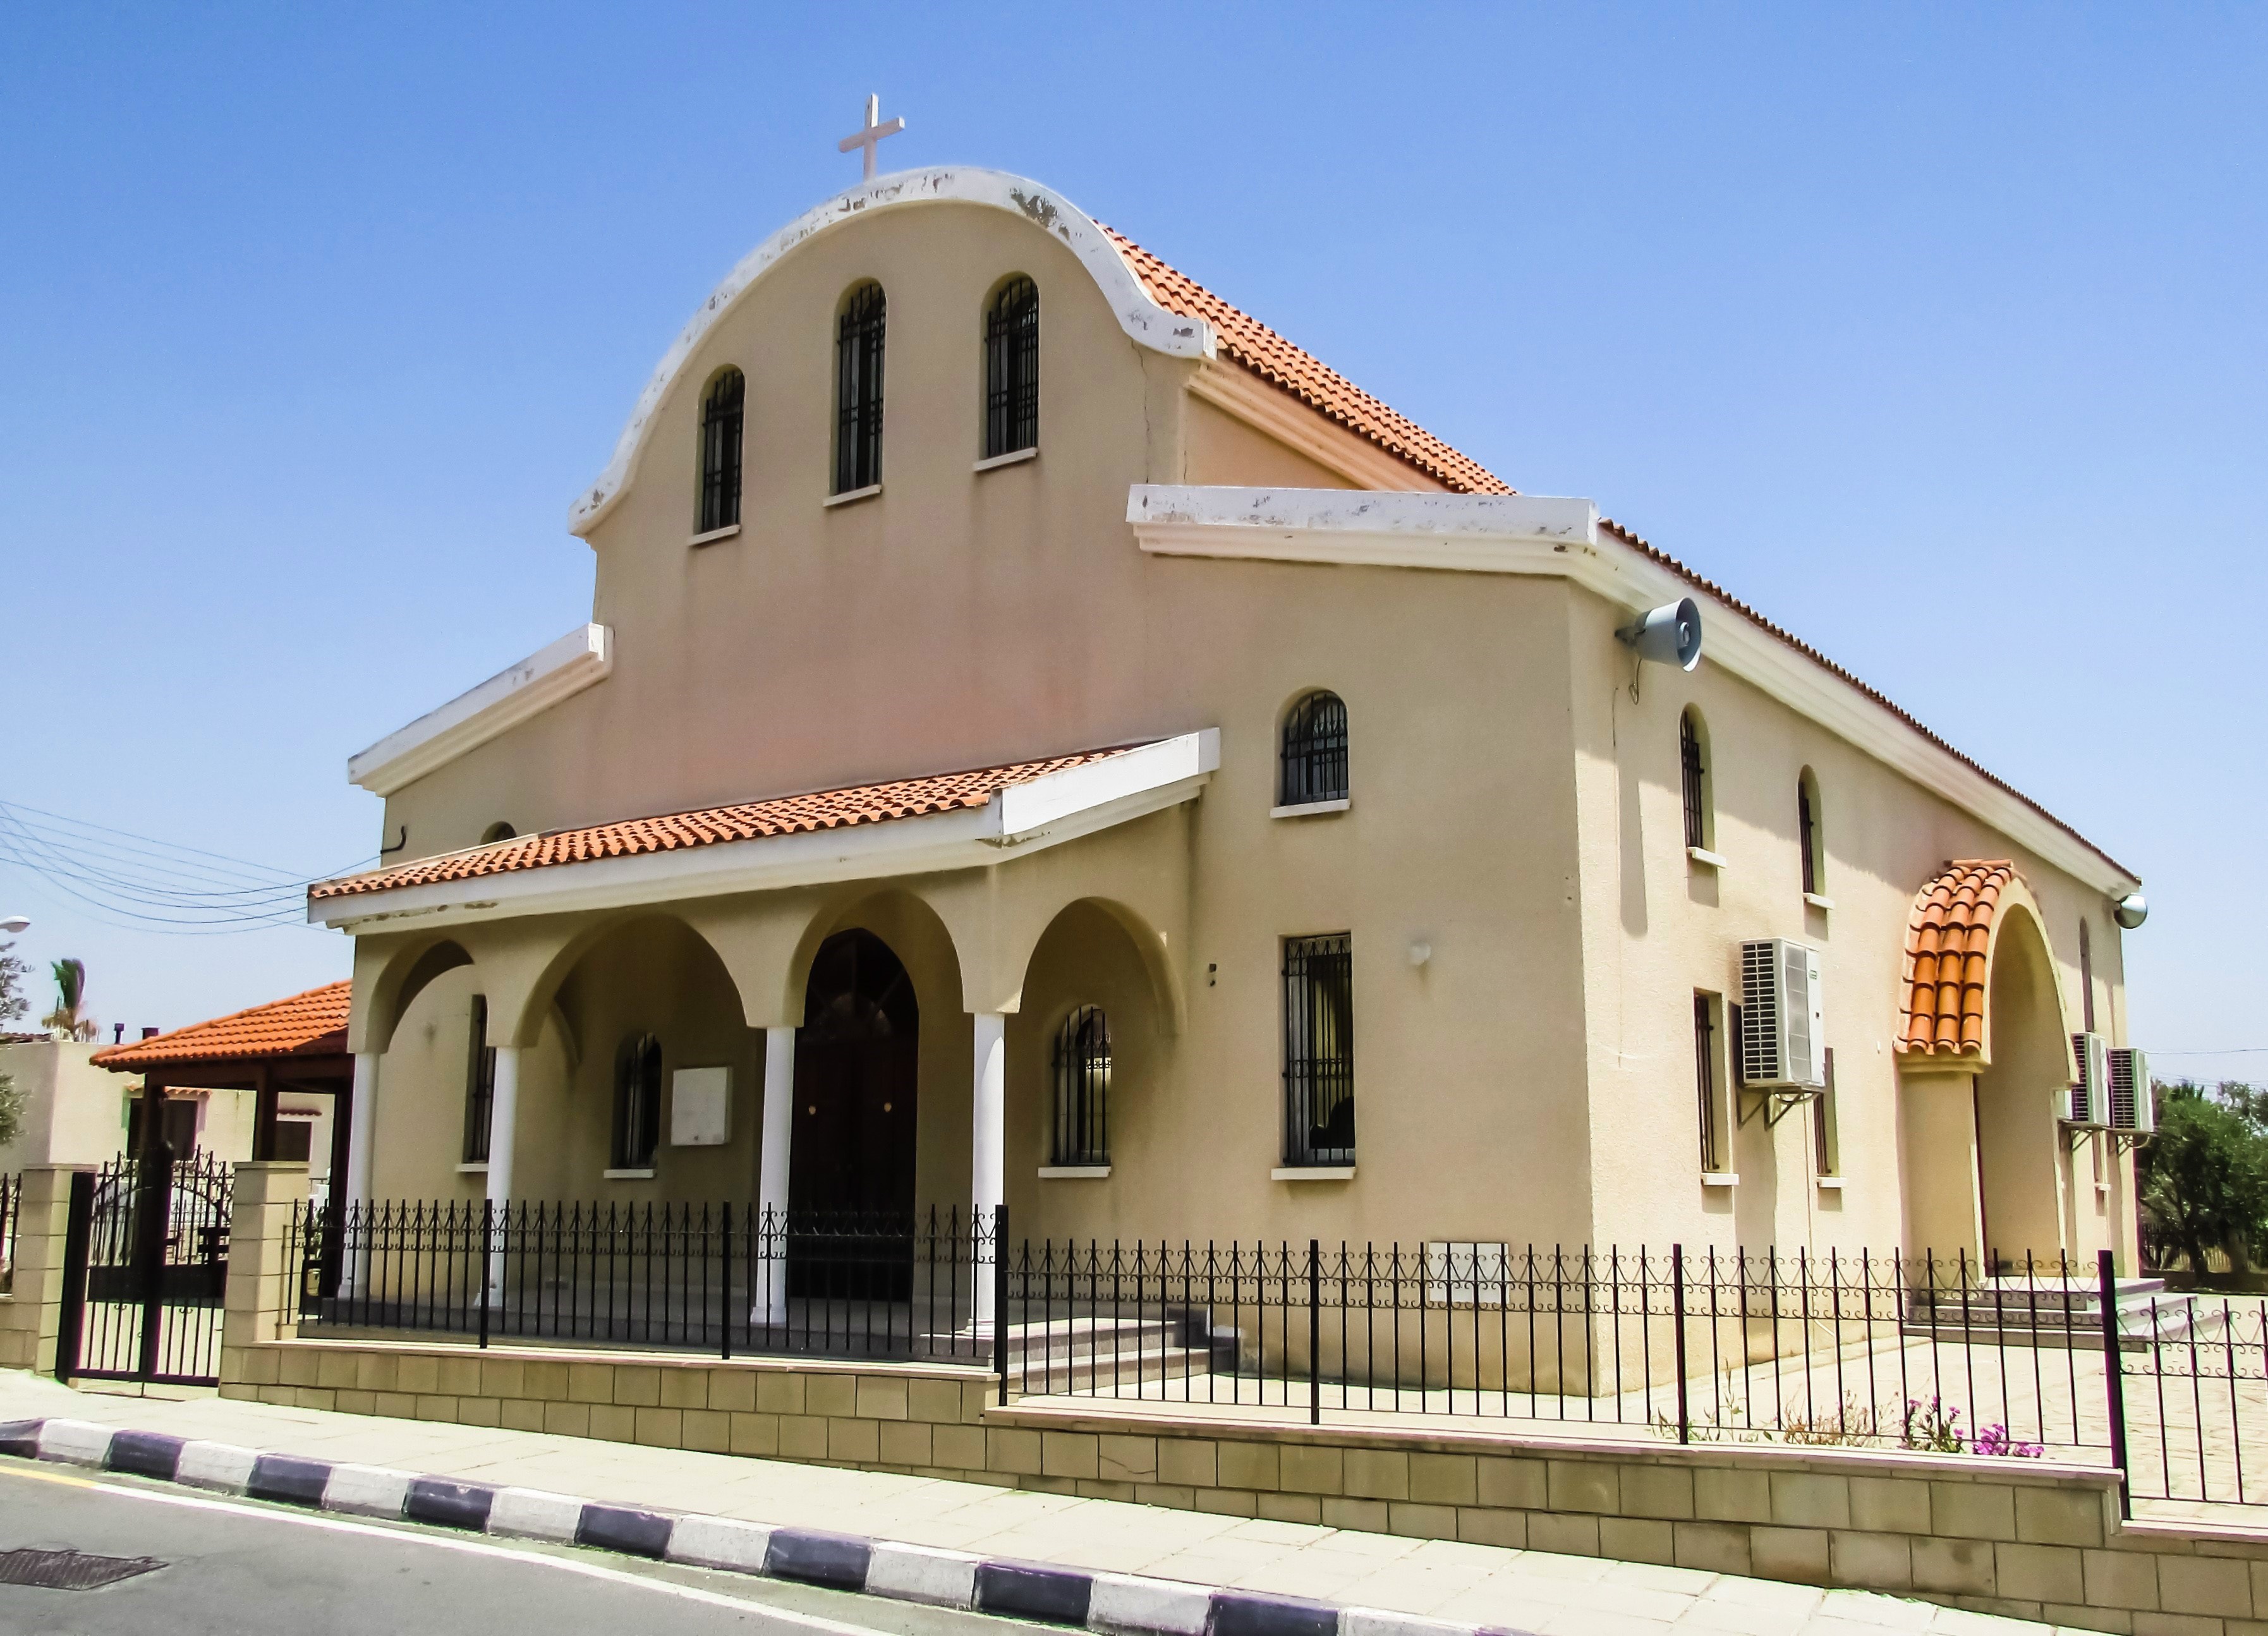
villa, building, religion, facade, property, church, chapel, place of worship, synagogue, orthodox, estate, cyprus, kalo chorio, ayios rafael vasilios, spanish missions in california